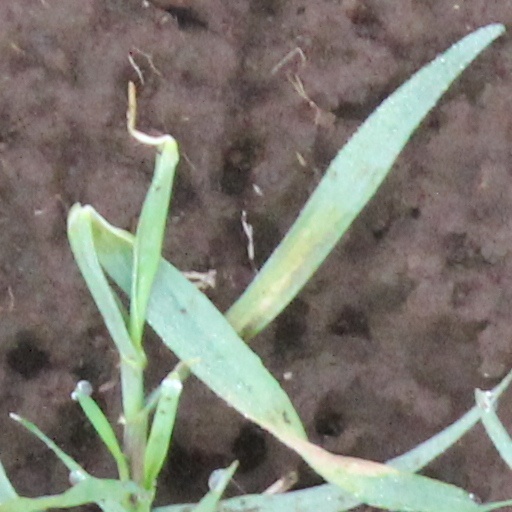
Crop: wheat